Elisabeth Hering

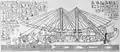
Loading treasures from the Punt land onto Hatshepsut's ships. "Illustration of a relief from the mortuary temple at Deir el-Bahri in a Leipzig journal, 1886."

Elisabeth Ackner had literary ambitions from youth, but her poetic works and the novella "Jakob Reiziger" remained unfinished. In a 1958 public lecture, she noted that as a mother of five, she lacked time and energy for writing. Poetry was possible only when “the children were not just in bed but quiet, and mental work kept me awake in the dark”. If she recalled the text in the morning, she wrote it down. Writing was a deeply conscious need for Elisabeth. From the years before her divorce, two essays survived: "Thoughts on Marriage Legislation" and "Woman in the Light of the Gospel," penciled on the back of parish documents, including birth and death certificates.